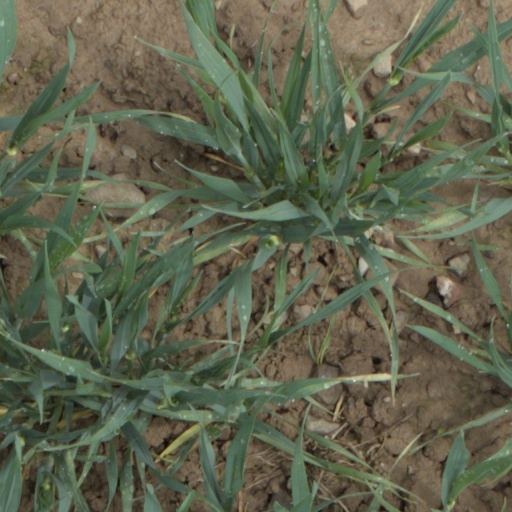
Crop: wheat